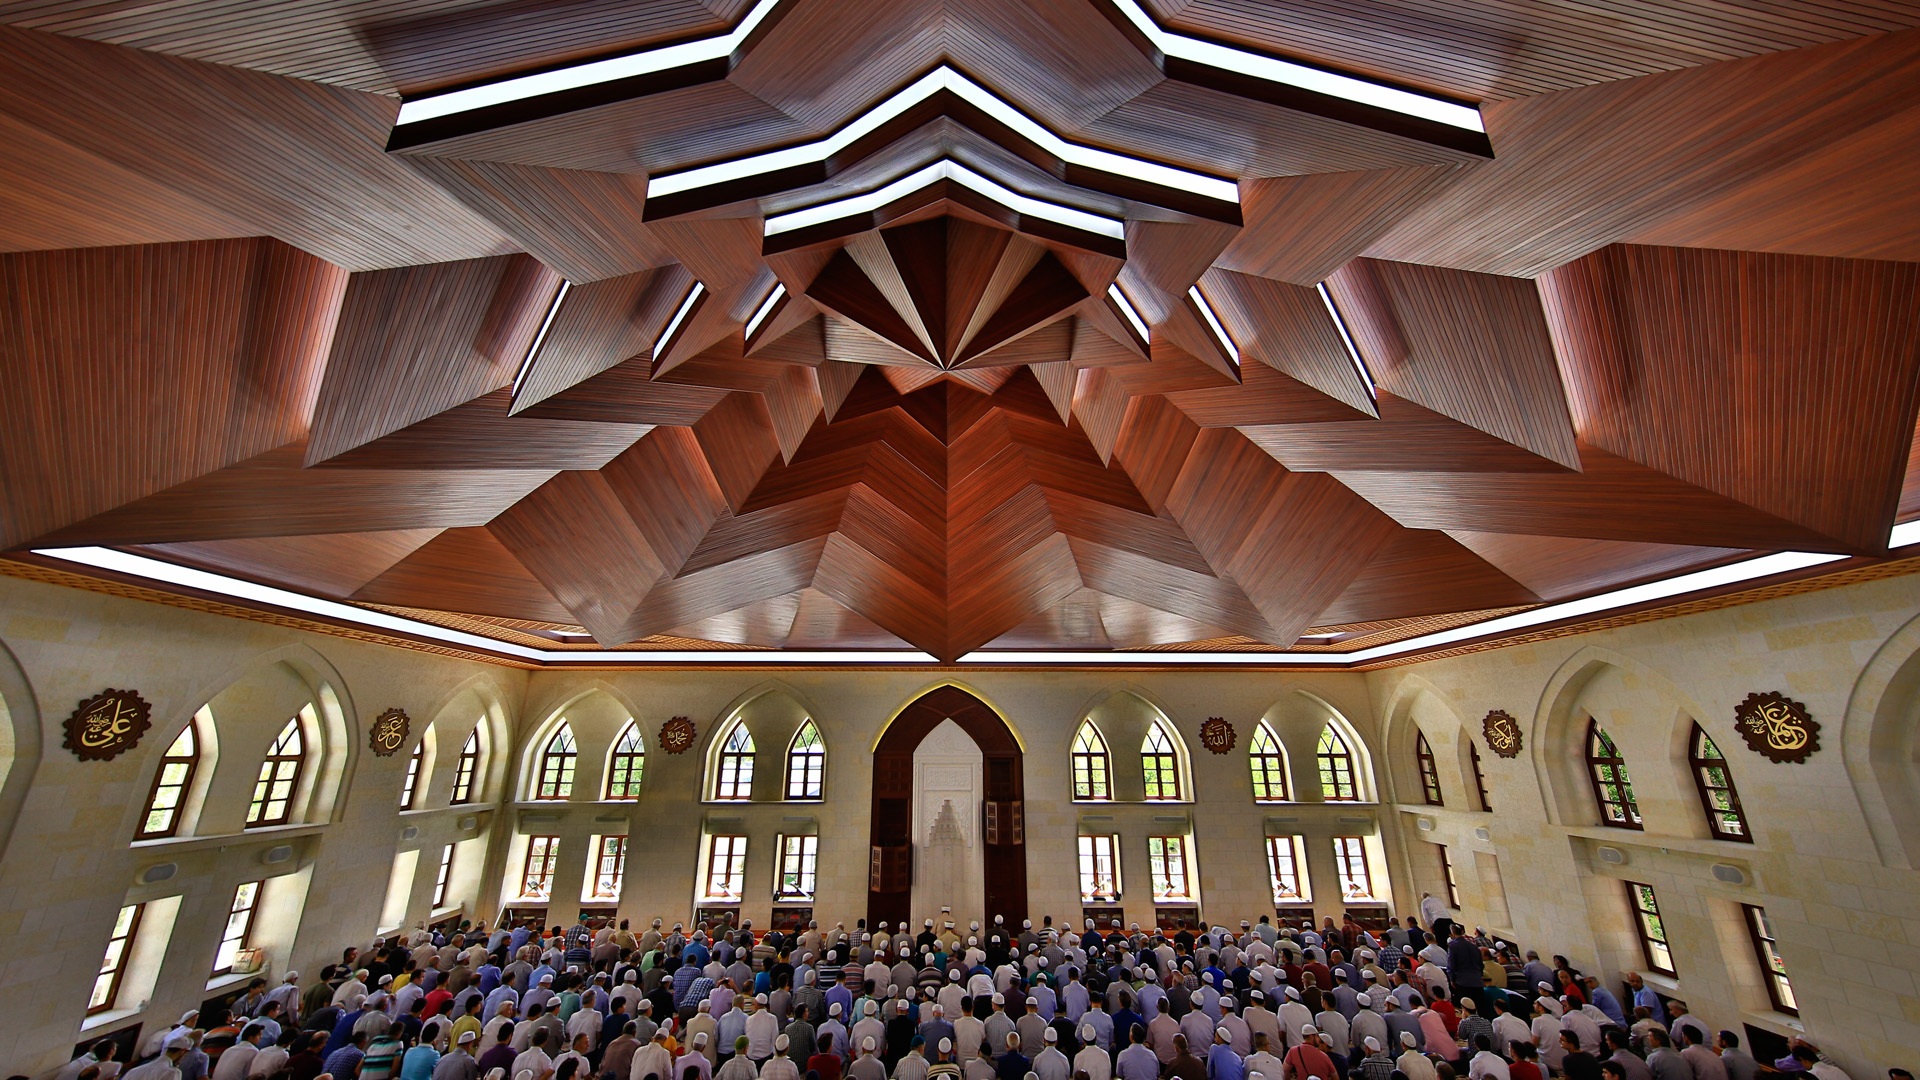
architecture, auditorium, shrine, mosque, prayer, islam, ballroom, tomb, cami, islamic, mysticism, malatya, sufism, hulusi master, in administration, somuncu father, somuncubaba